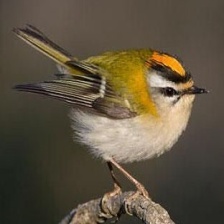
Species: COMMON FIRECREST
Scientific name: REGULUS IGNICAPILLA